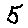
Label: 5